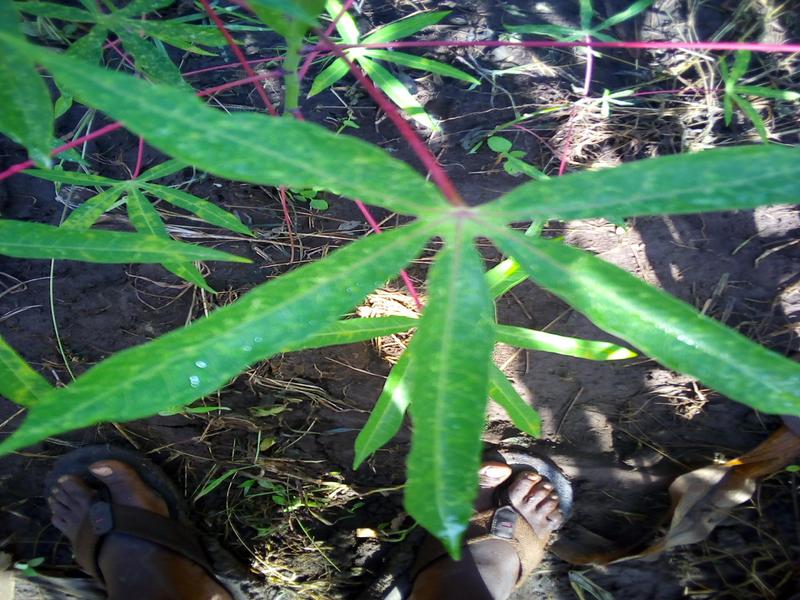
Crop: cassava
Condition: healthy